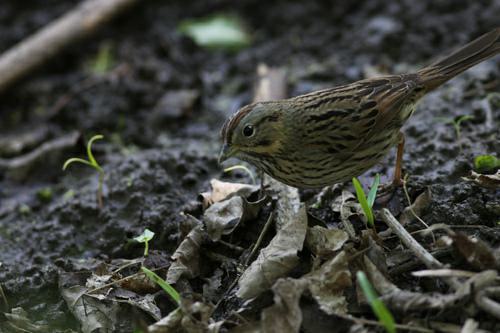
A photo of a lincoln sparrow